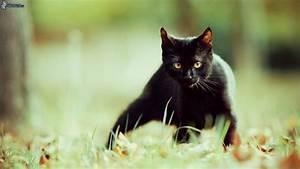
cat